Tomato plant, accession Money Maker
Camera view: vertical (180 deg); turntable rotation: 300 degrees
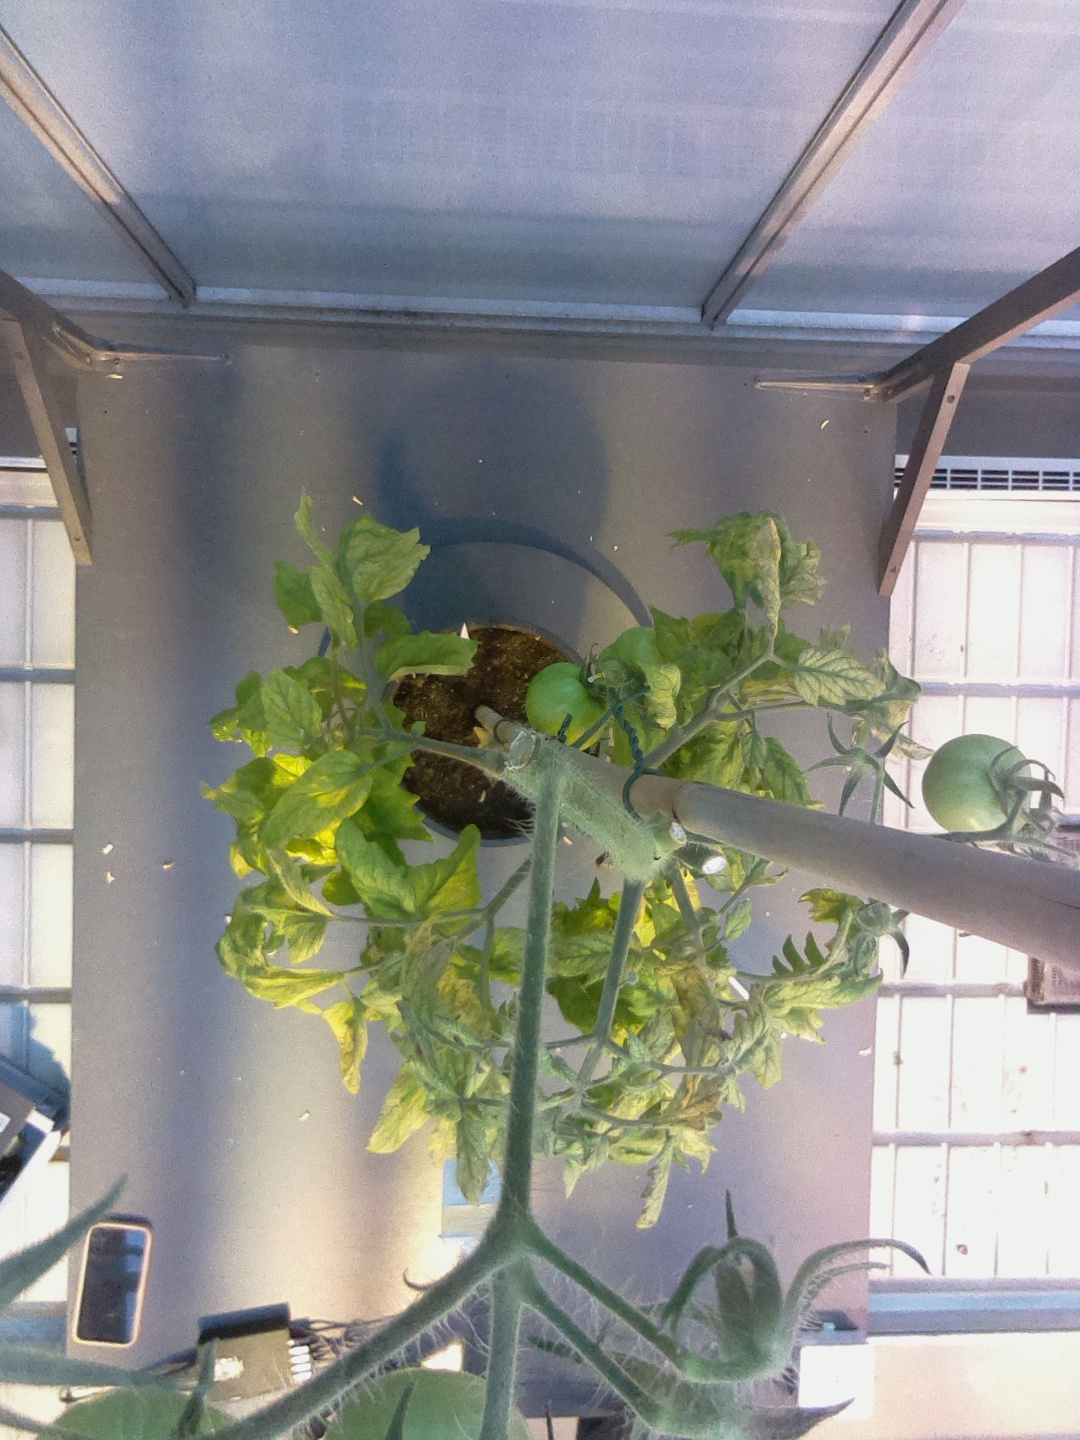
BBCH growth stage 78: 80% -90% of final fruit size